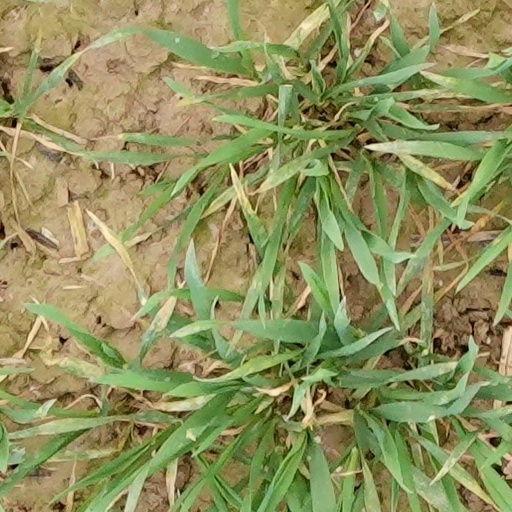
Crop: wheat